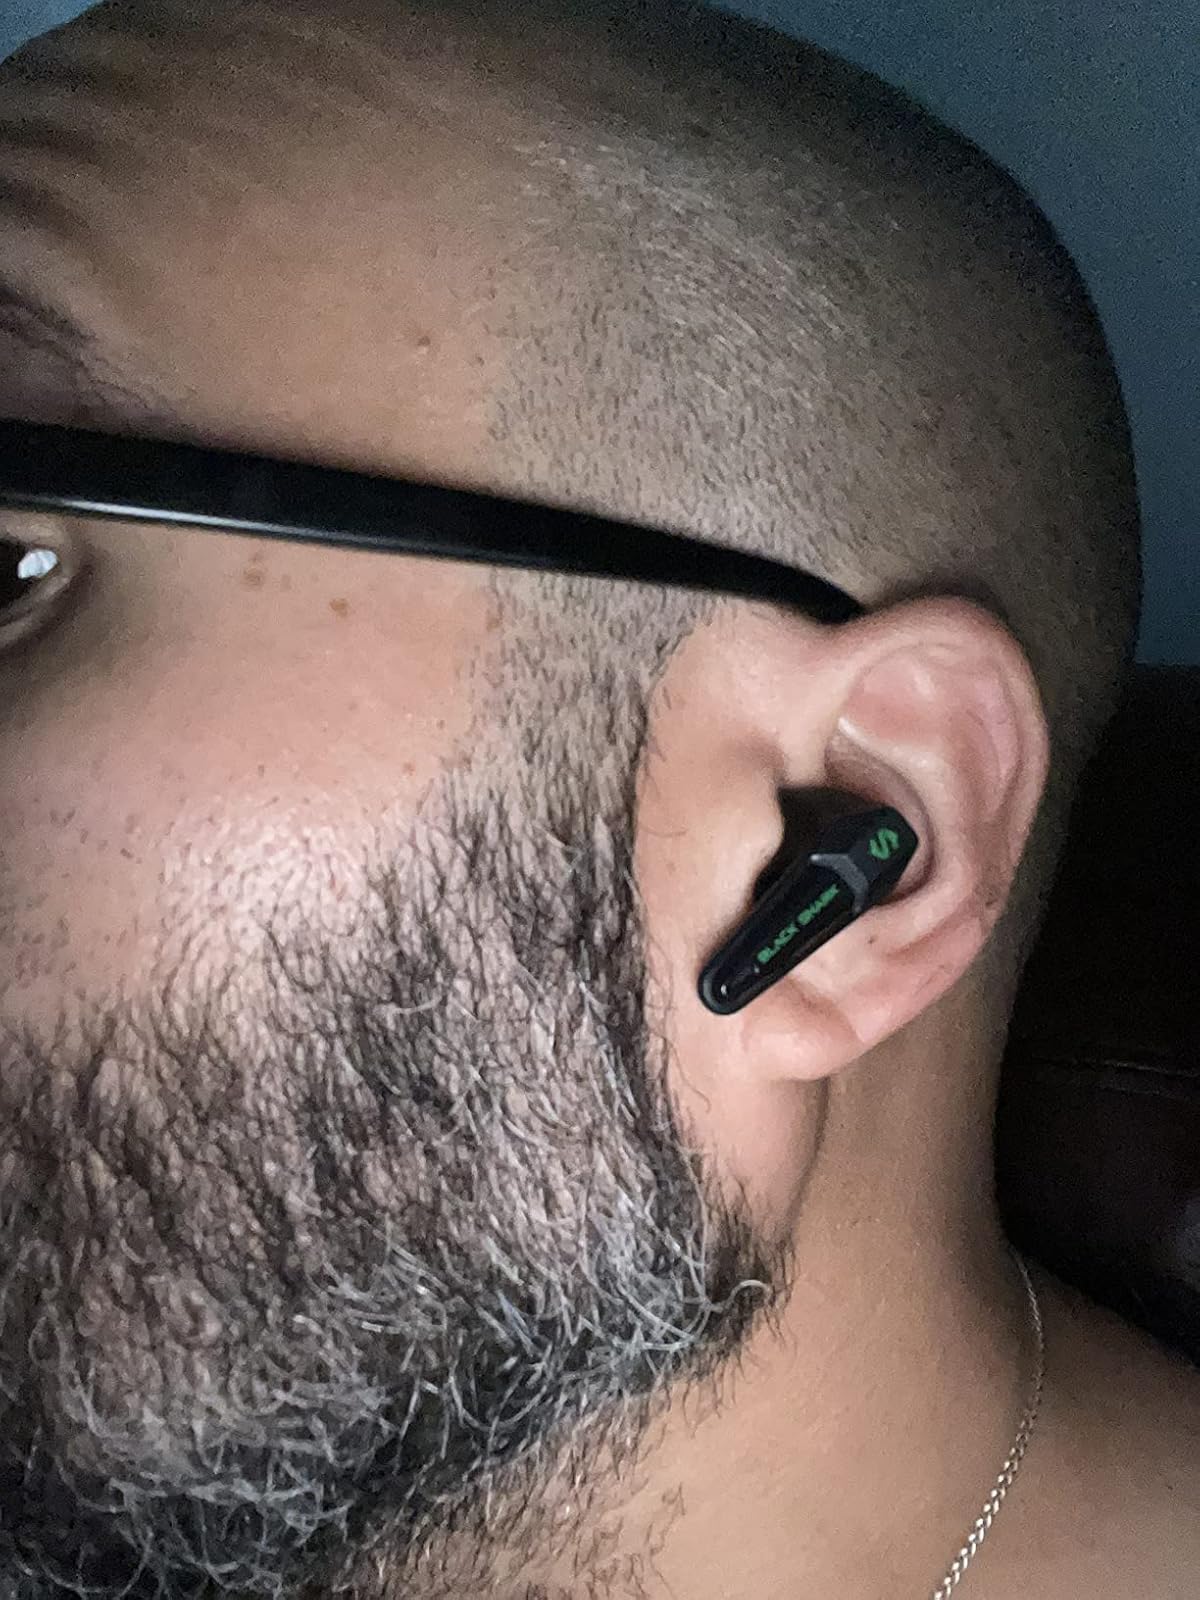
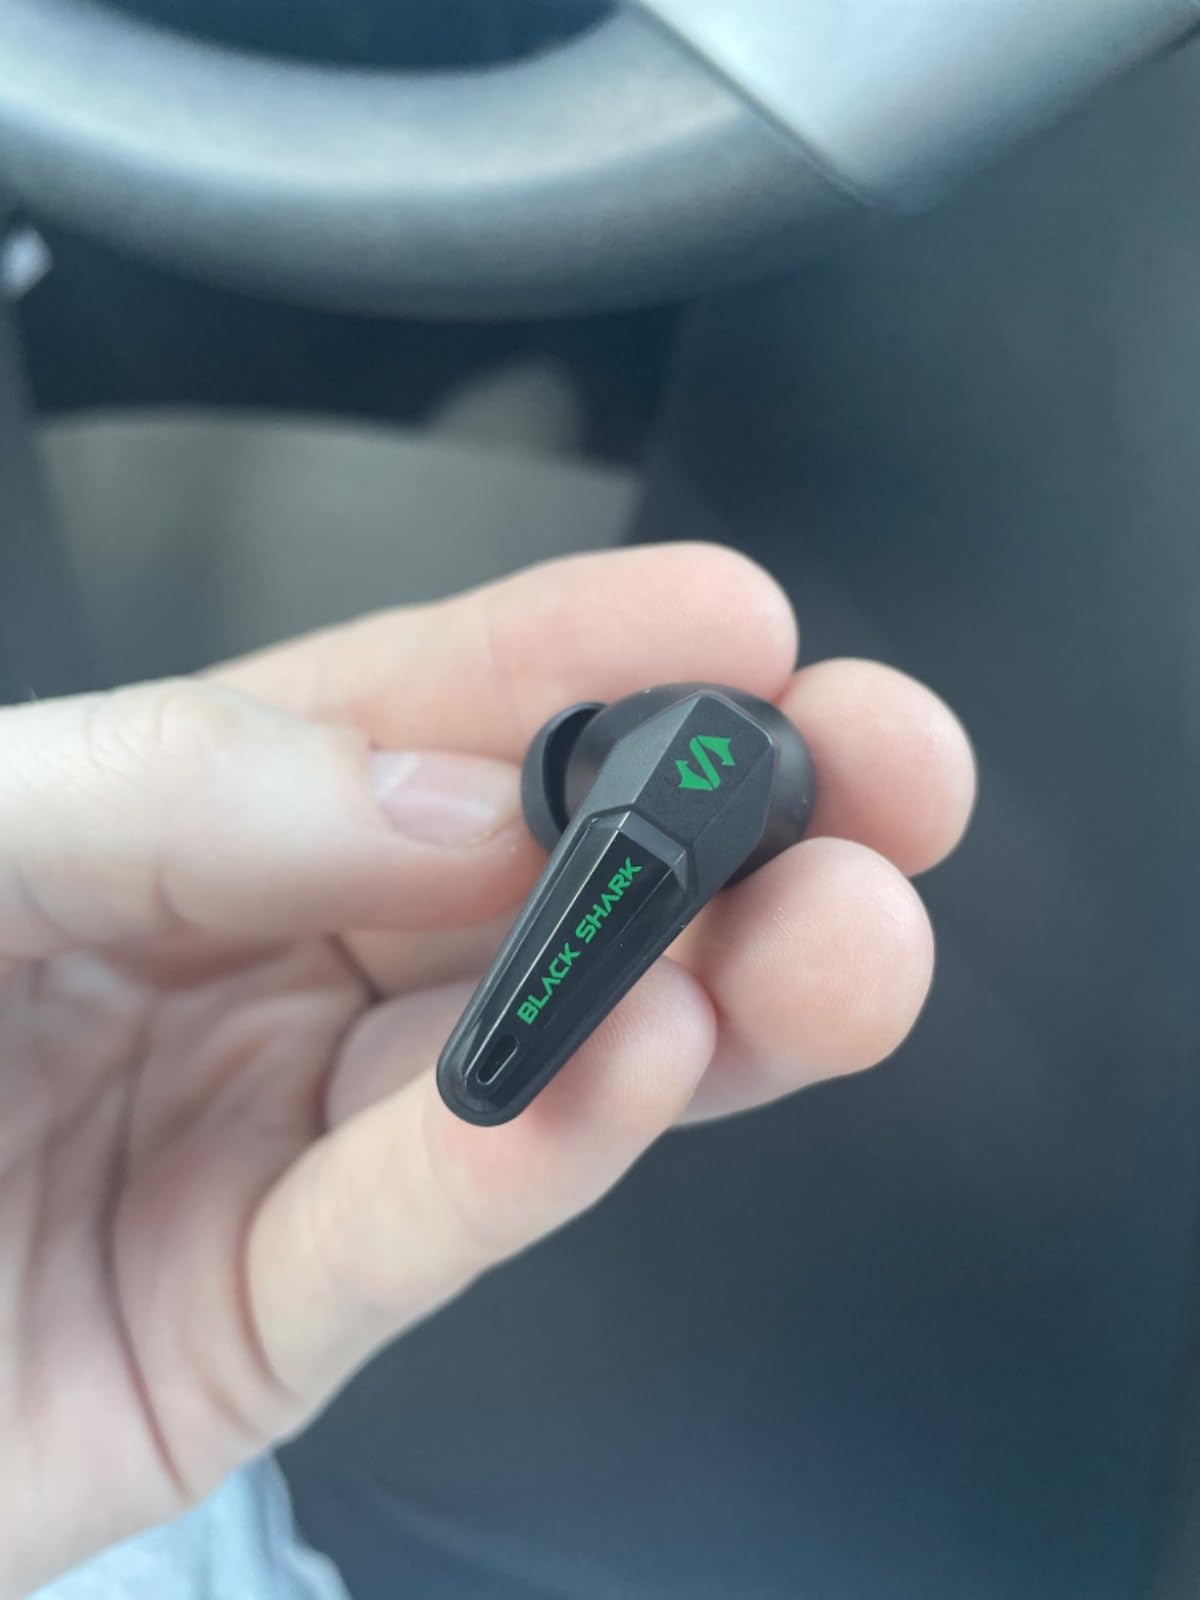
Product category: earbuds
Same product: yes